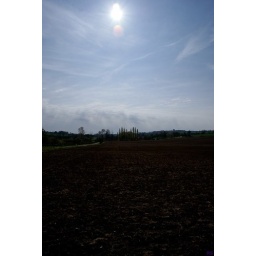
Sunny blue clowd sky over fields. unmodified